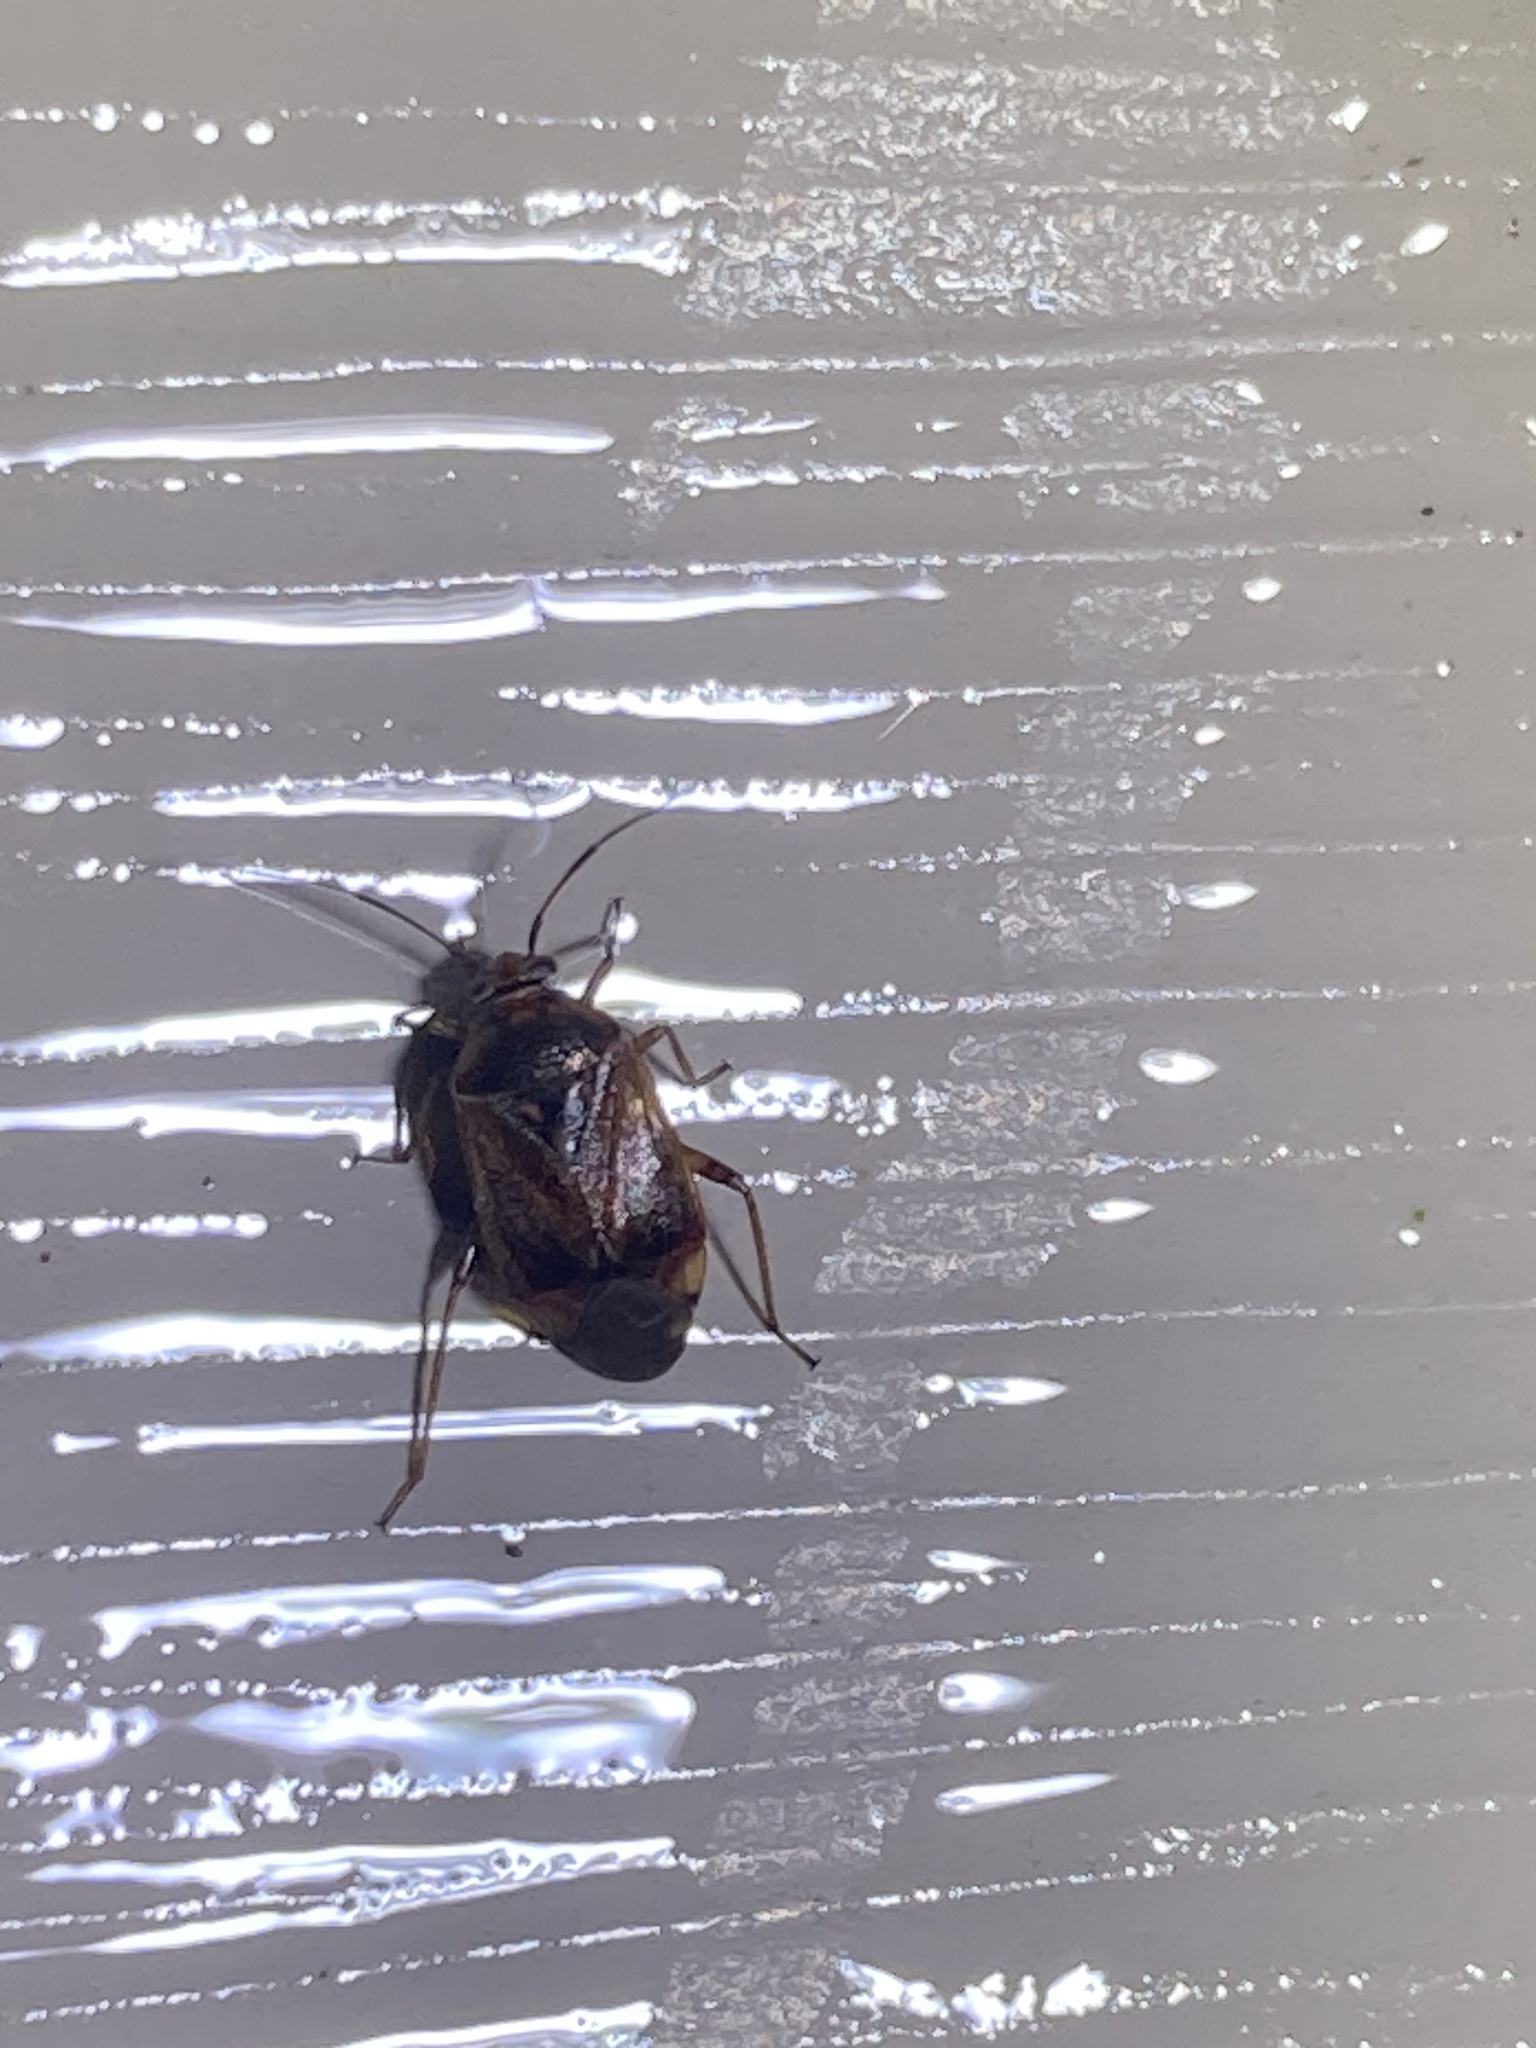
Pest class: lygus_bug